A Case of Two Cities

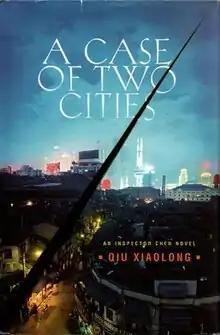
First edition (publ. Minotaur Books)

A Case of Two Cities is Qiu Xiaolong's fourth Inspector Chen novel (after 2004's "When Red Is Black").